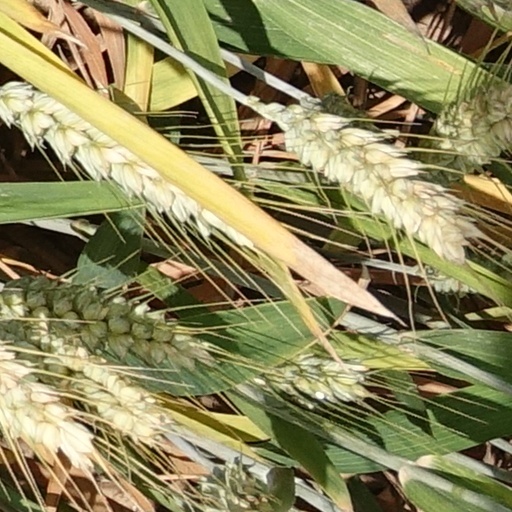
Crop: wheat